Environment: real
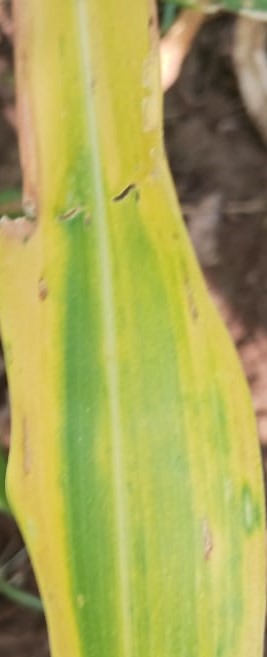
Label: nitrogen_deficiency